Blue duiker

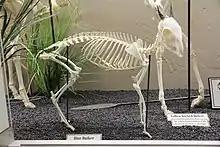
Blue duiker skeleon (Museum of Osteology)

"P. m. aequatorialis" – The range, bounded by the Congo River on the west, extends from the Democratic Republic of Congo into Uganda, and up to the Nile River. It is also found to the northeast of the Imatong Mountains (South Sudan).